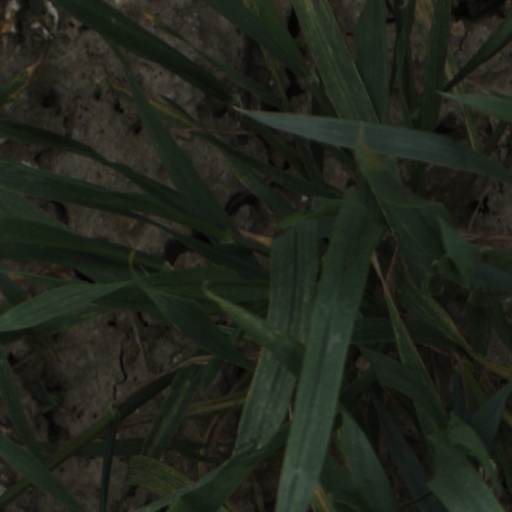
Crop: wheat